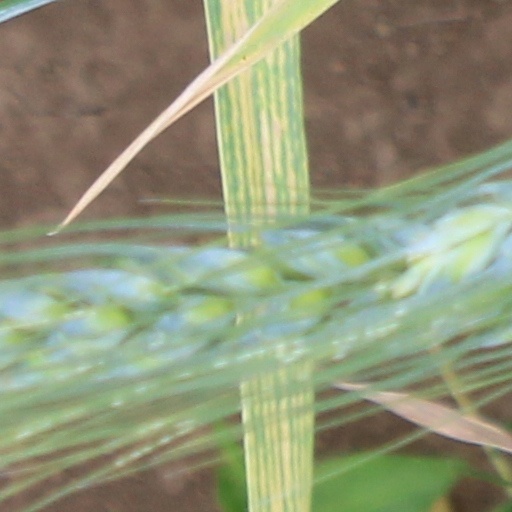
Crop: wheat